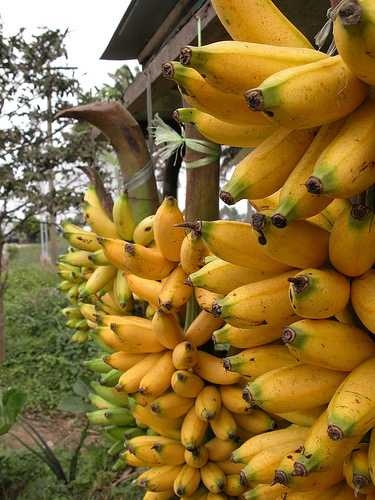
Label: Banana